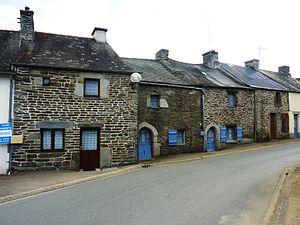
Plounévézel
Plounévézel [plunevezɛl] est une commune du département du Finistère, dans la région Bretagne, en France.